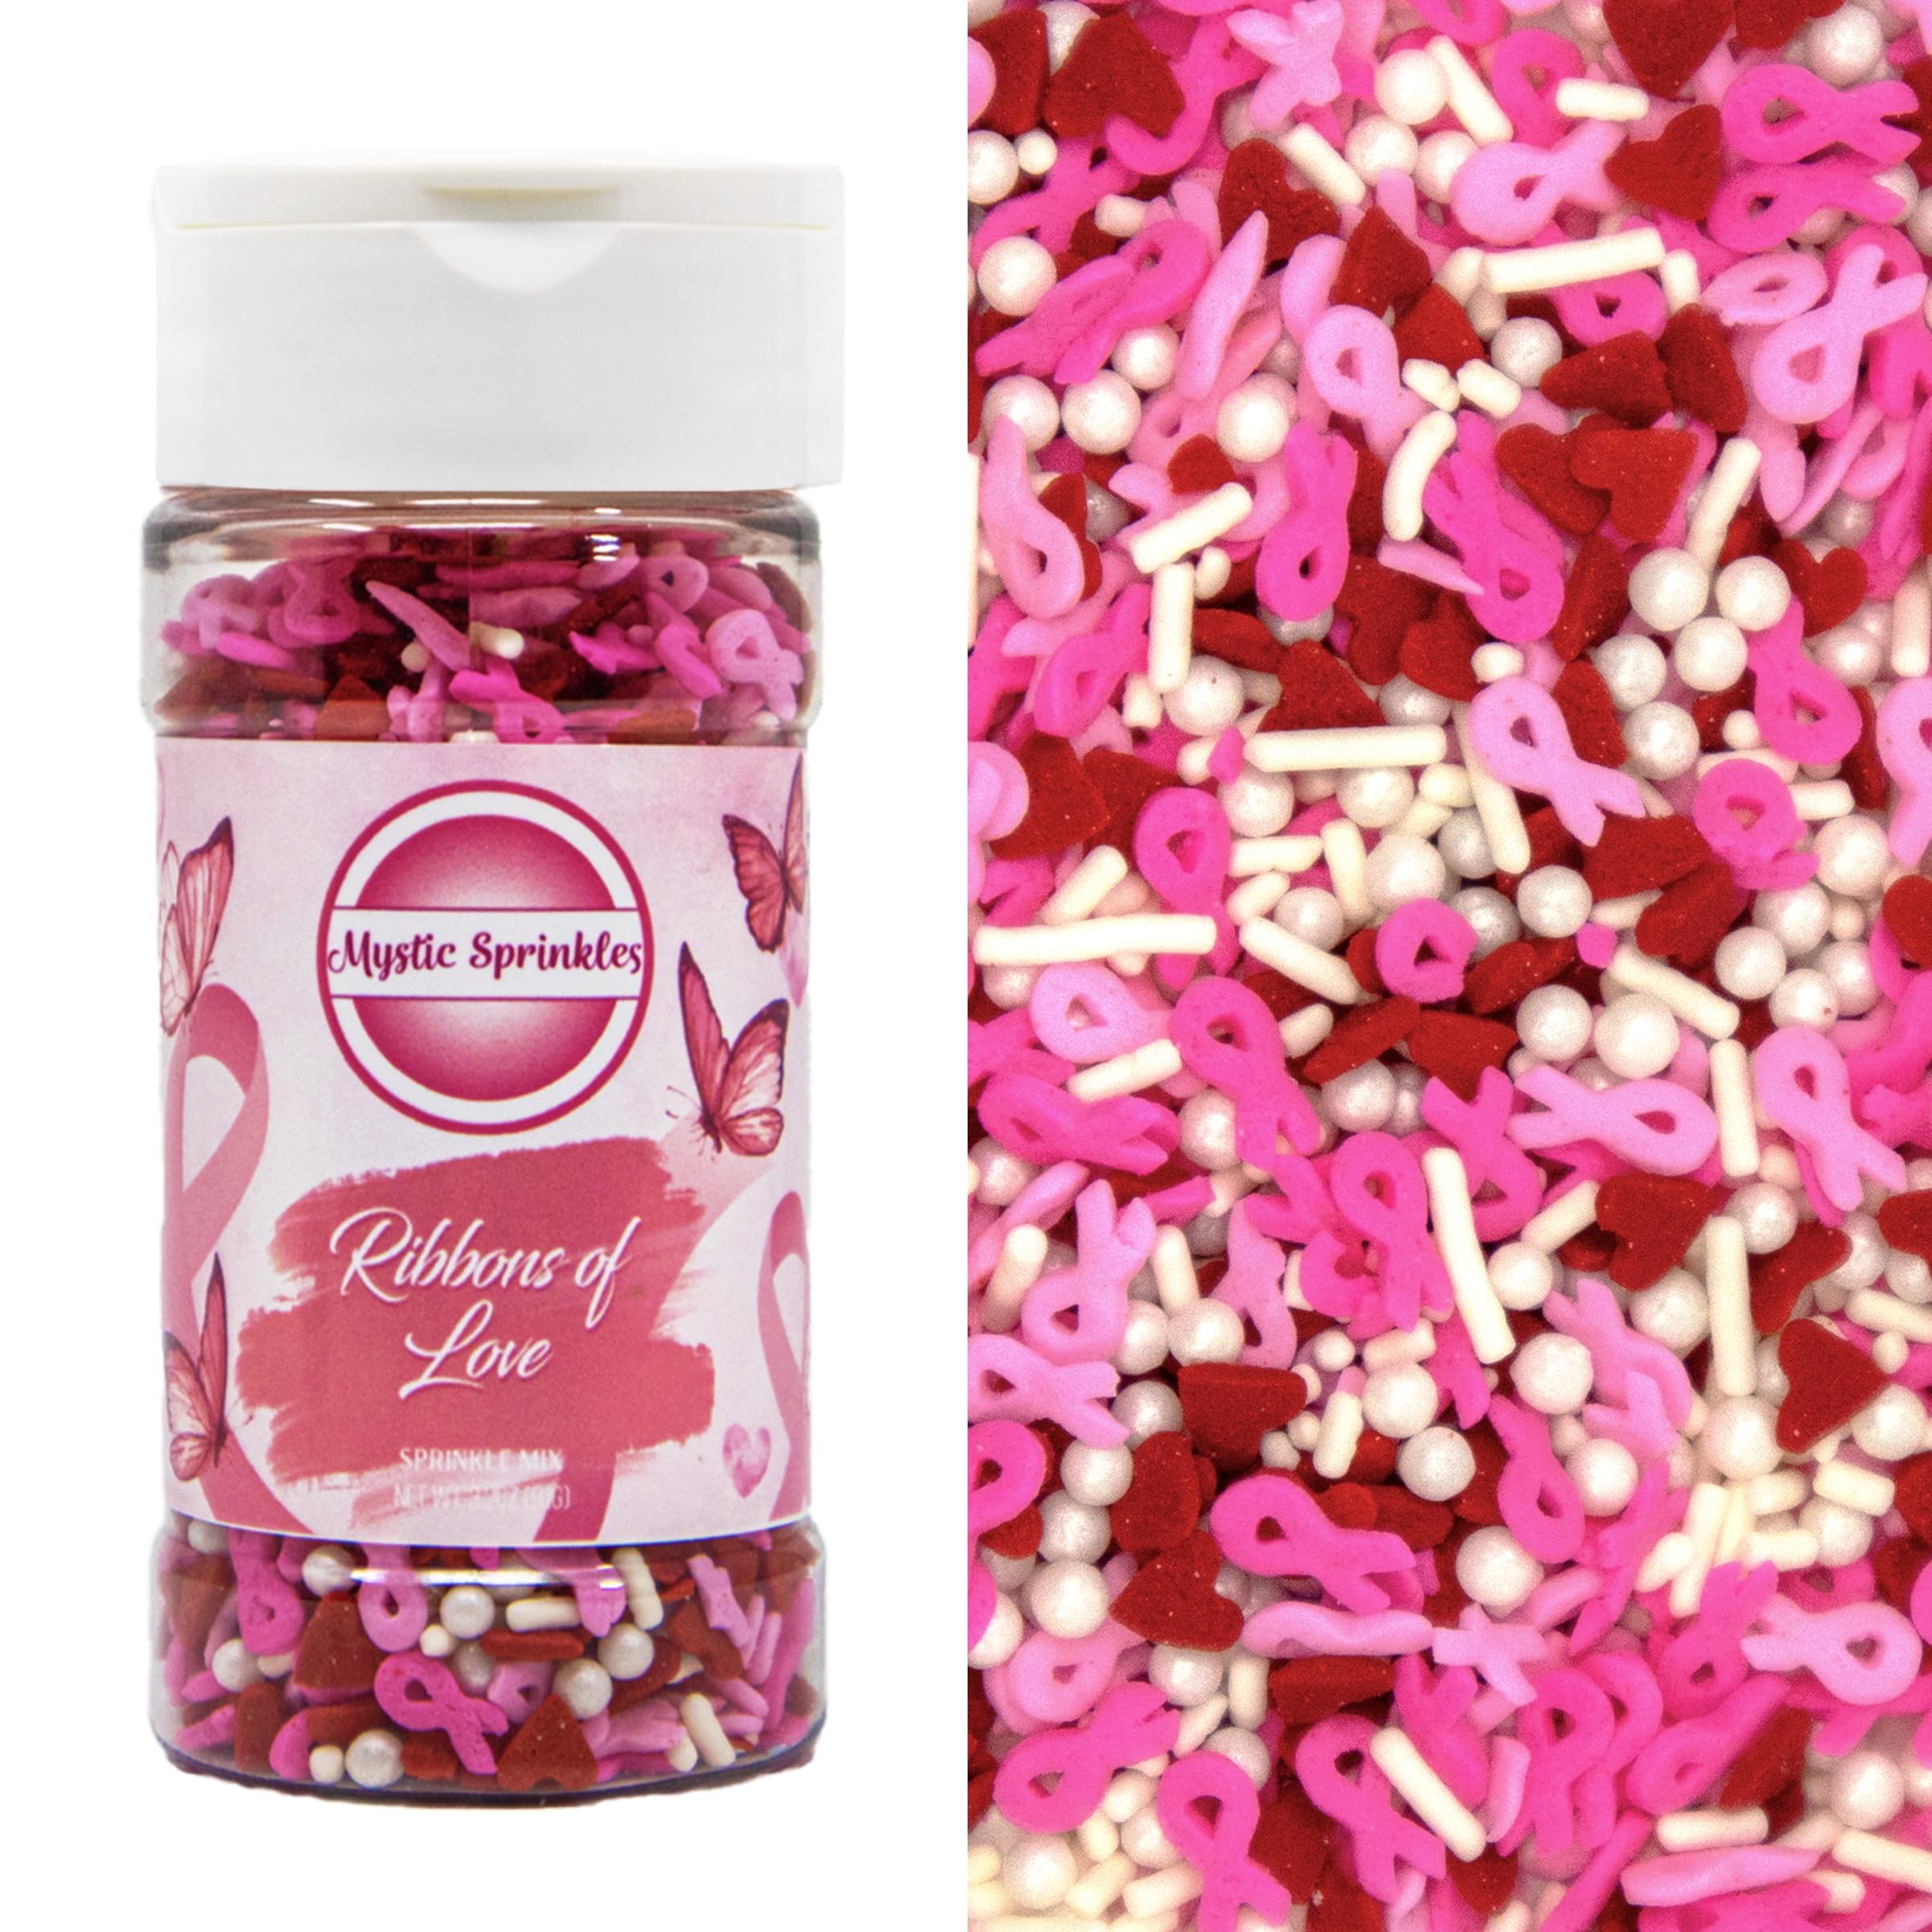
Item Name: Mystic Sprinkles Fight Breast Cancer Collection Sprinkle Mixes (Ribbons of Love Sprinkle Mix 3.2oz)
Bullet Point 1: Six Unique Mixes: Discover six distinct sprinkle blends, each designed around the breast cancer awareness theme. From shimmering pink pearls to ribbon-shaped confetti, our mixes are perfect for decorating cupcakes, cakes, cookies, and more.
Bullet Point 2: Support a Cause: With every bottle purchased, you contribute to breast cancer research. We are committed to making a difference in the fight against this disease.
Bullet Point 3: High-Quality Ingredients: Our sprinkles are made from premium ingredients, ensuring vibrant colors and delicious taste. They are ideal for adding a touch of pink to your baked goods while supporting a meaningful cause.
Bullet Point 4: Versatile Use: Use these sprinkles for various occasions beyond Breast Cancer Awareness Month. They are suitable for birthdays, celebrations, and events where a touch of pink is needed.
Bullet Point 5: Spread Awareness: Show your support and raise awareness by incorporating these sprinkles into your baking. Share them with friends and family to promote the cause.
Product Description: Join us in the fight against breast cancer with our exclusive sprinkle mix collection. Each bottle features a unique blend of pink-themed sprinkles, highlighted by breast cancer ribbon confetti. A portion of every purchase will be donated to breast cancer research, helping to fund vital efforts in finding a cure. Make a sweet statement and contribute to a vital cause with our Breast Cancer Awareness Sprinkle Mix Collection. Together, let's sprinkle hope and support.
Value: 1.0
Unit: Count

Price: 9.99